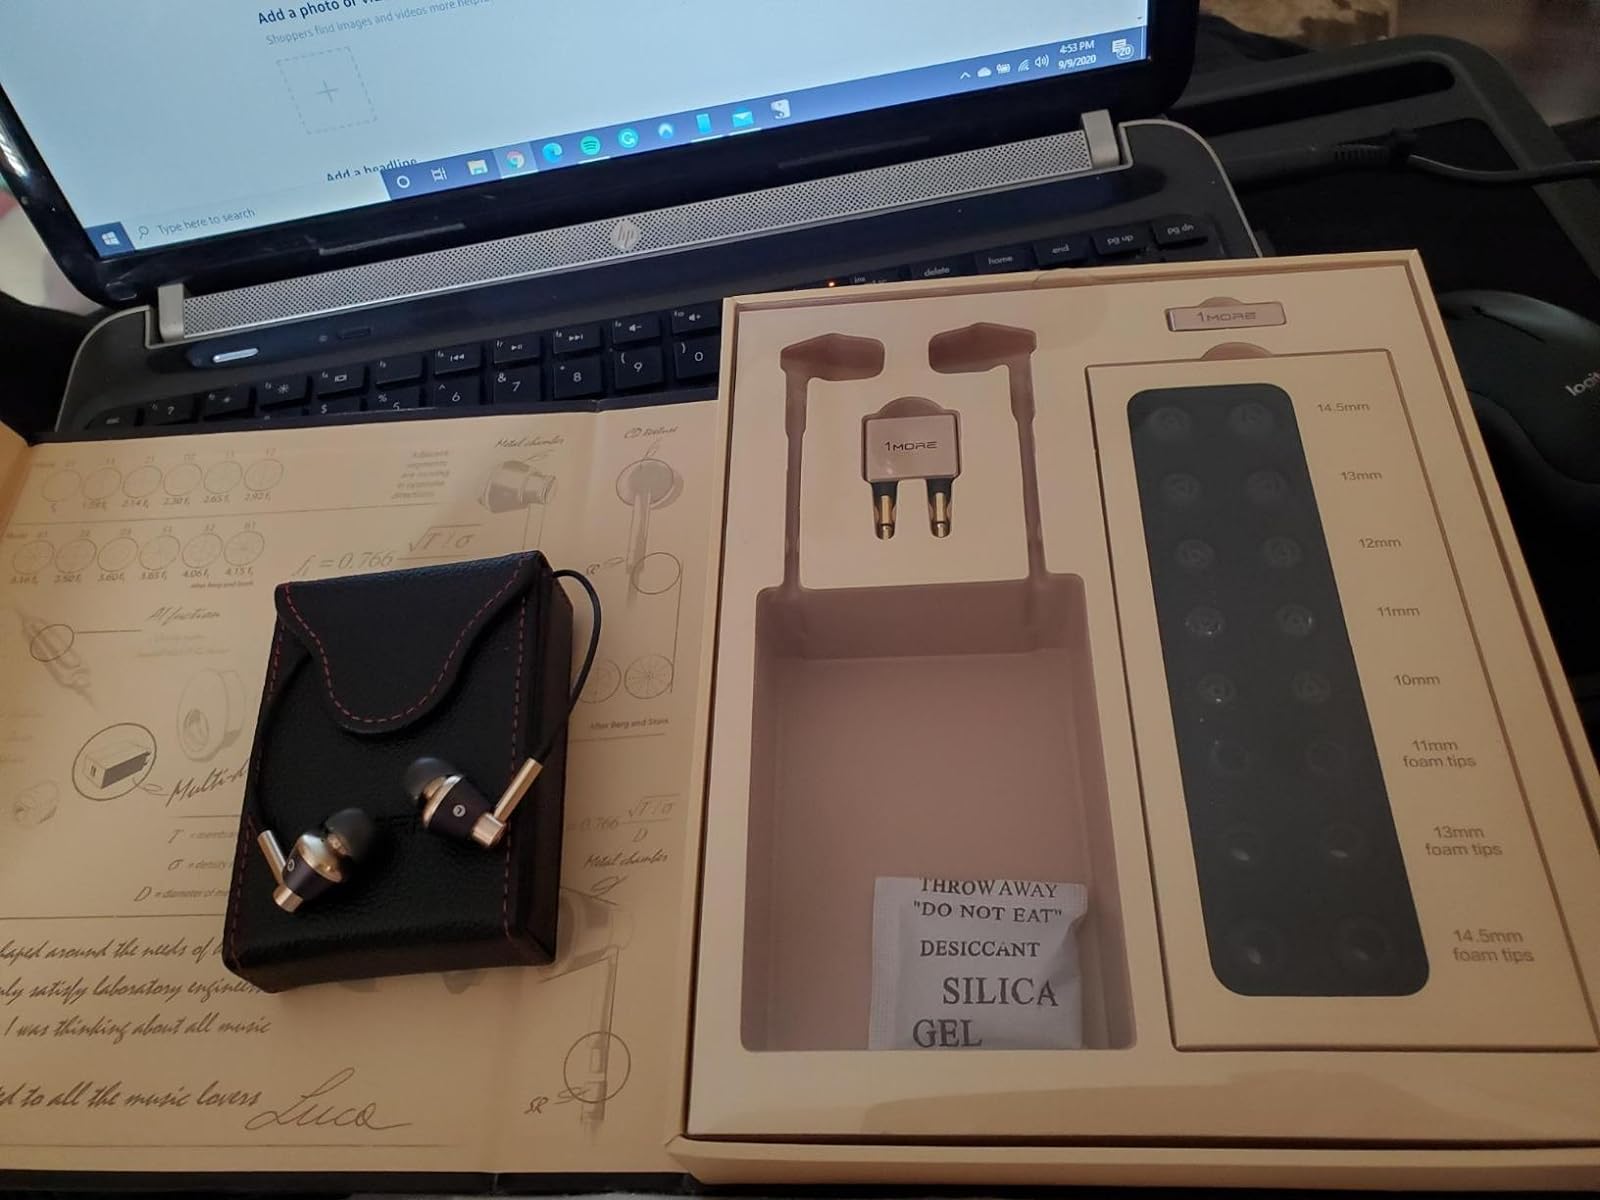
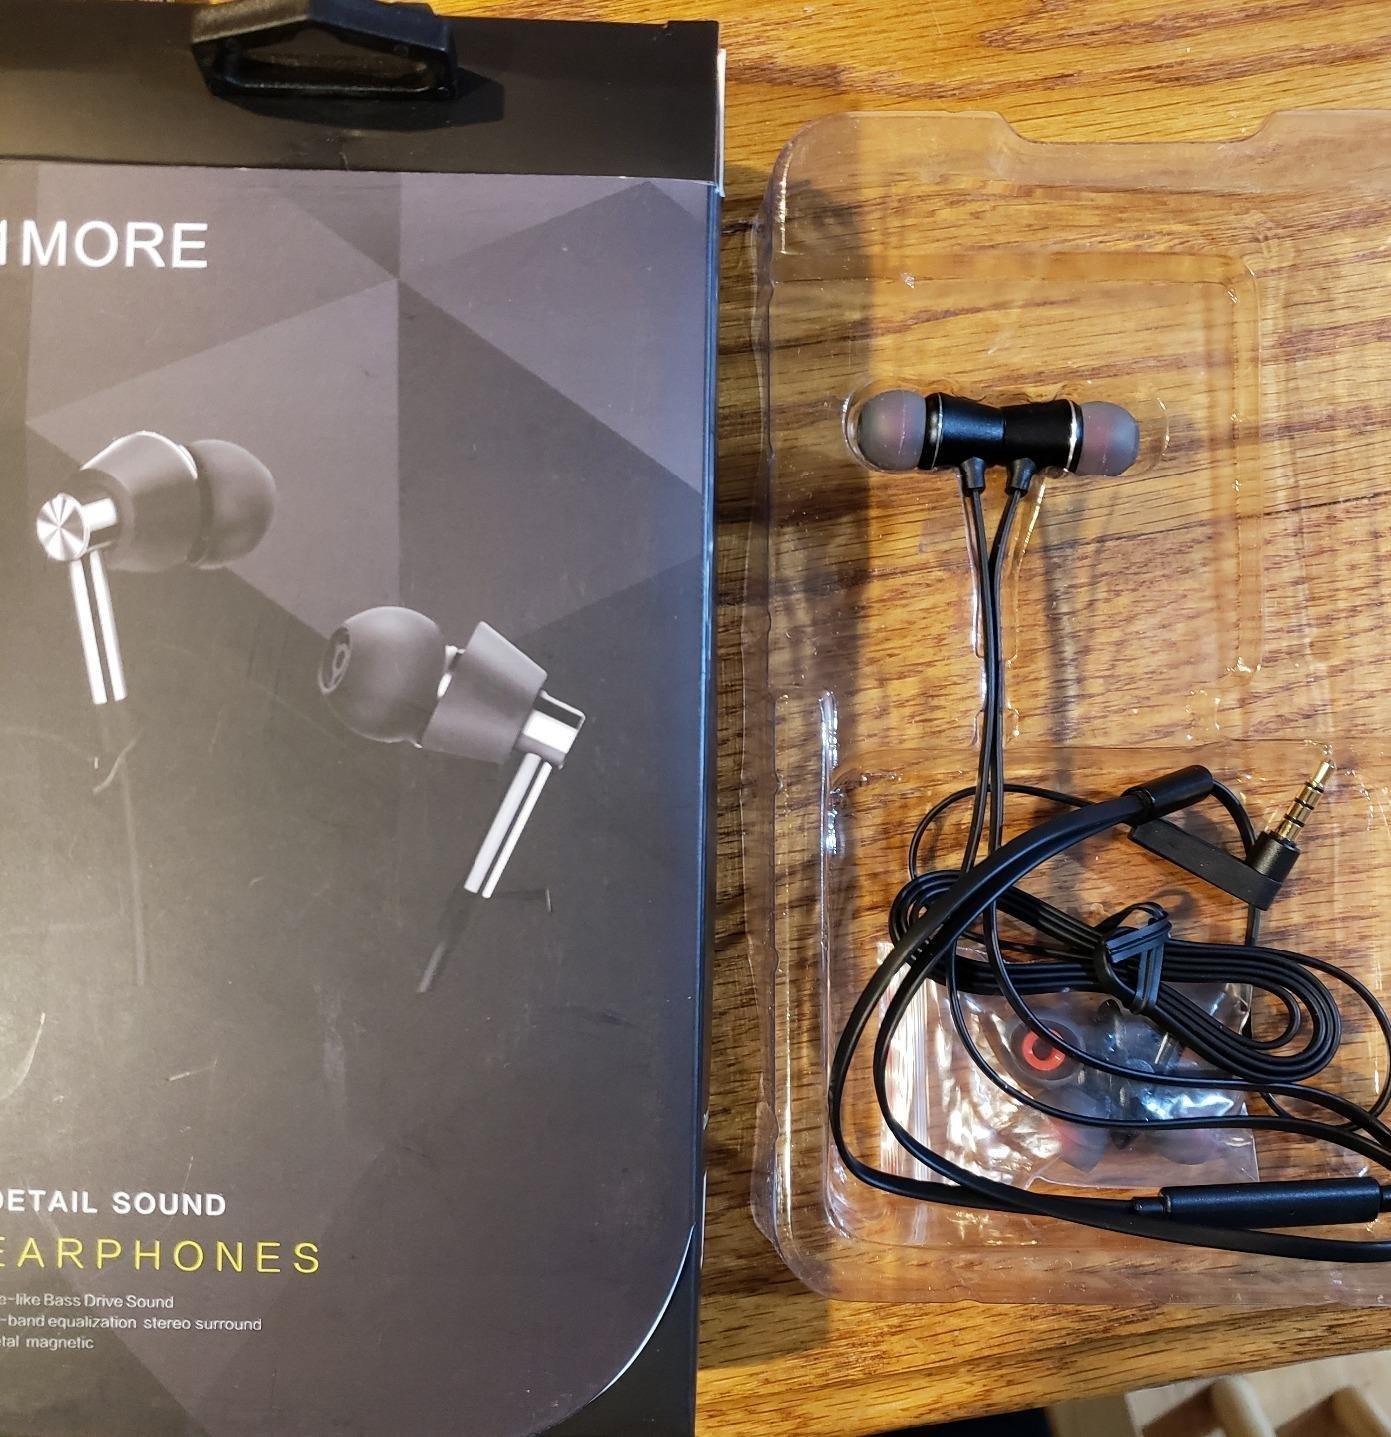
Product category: headphones
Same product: no